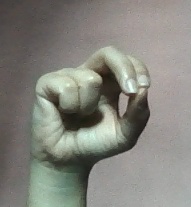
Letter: gaaf